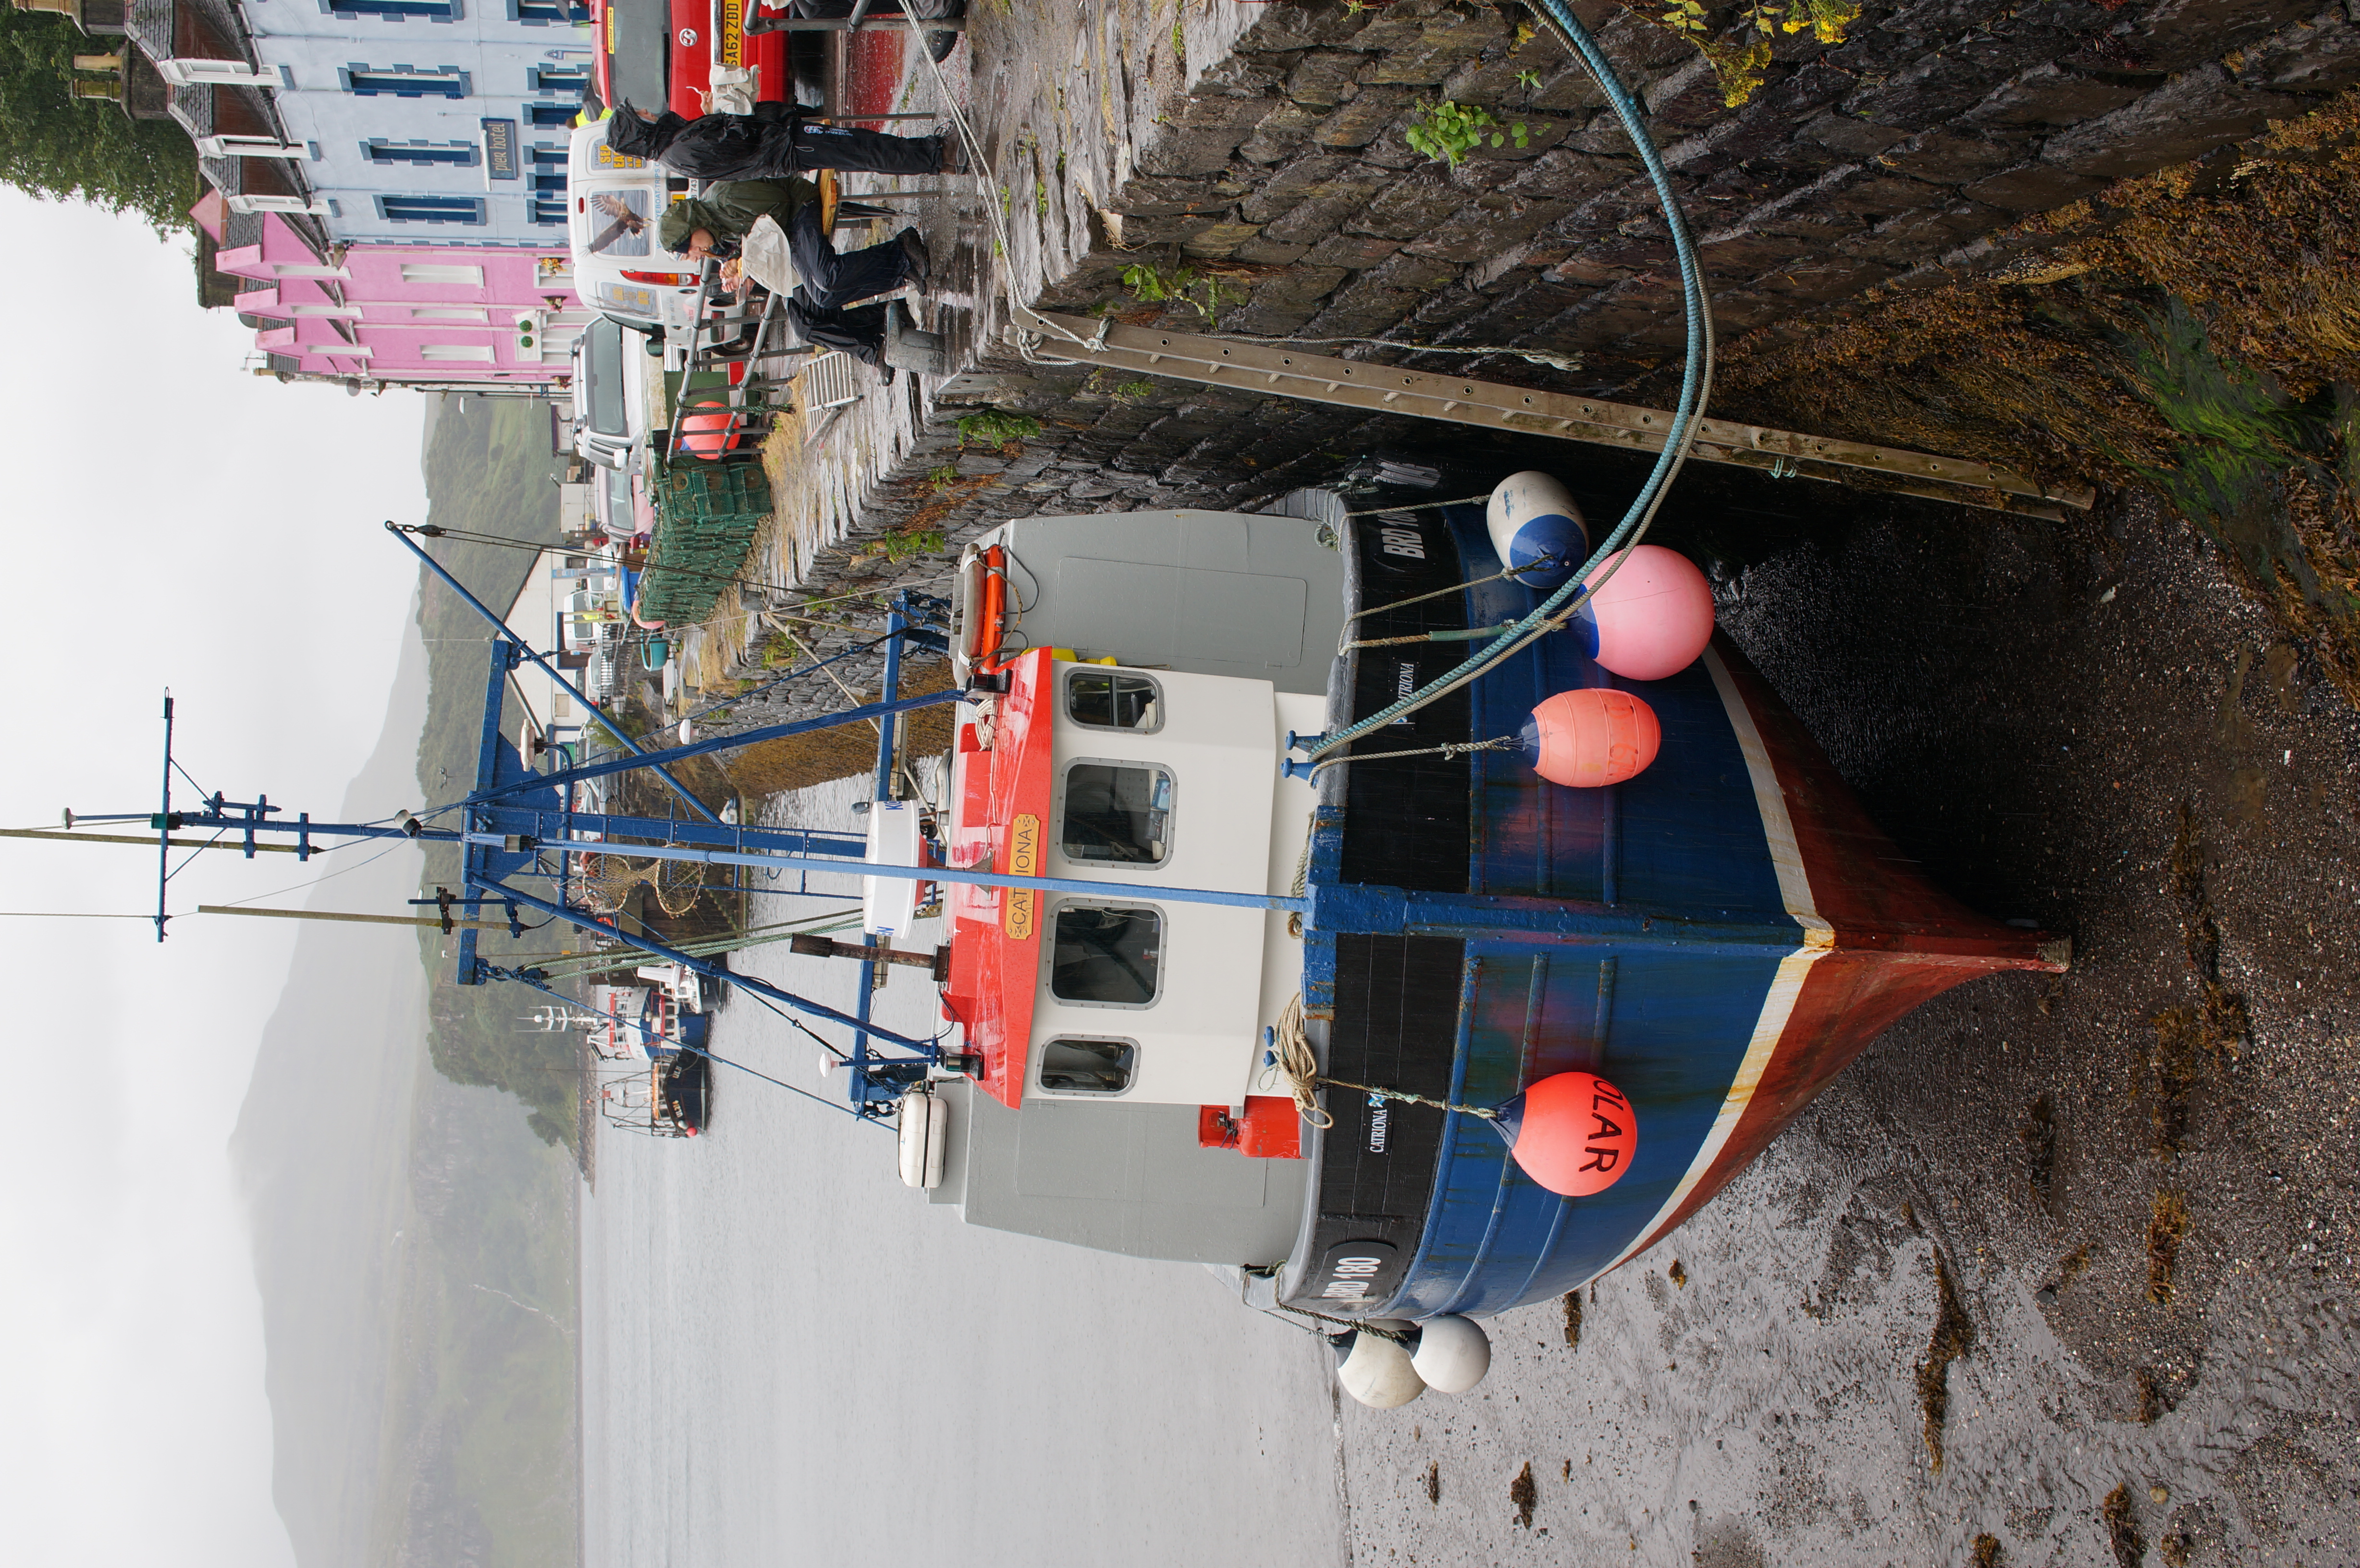
wall, vehicle, 2014, sony, scotland, sigma, nex, nex6, lenstagged, steffenzahn, 30mm, sigma30mm28exdn, sigma30mmf28, sigma30mmf28dn, sigma30mm